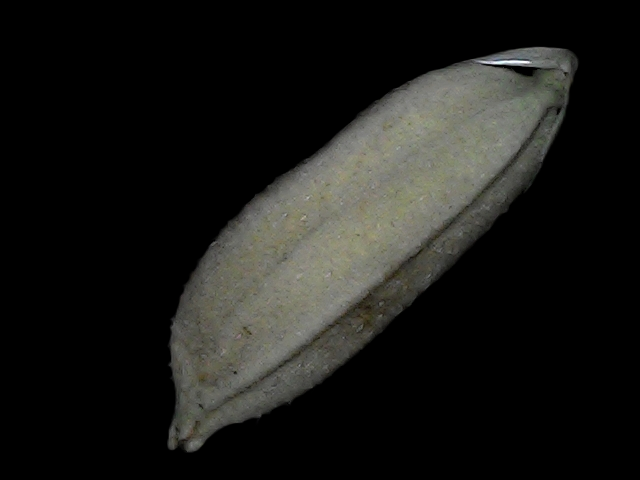
Rice variety: Bd72